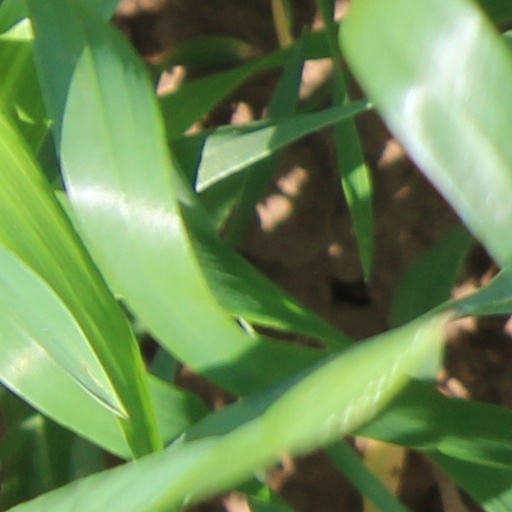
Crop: wheat